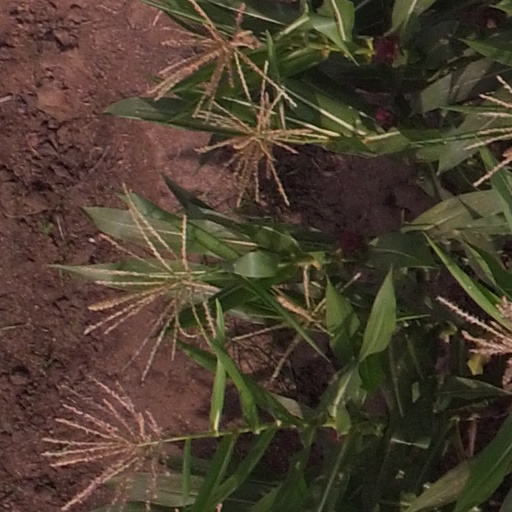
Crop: maize; corn